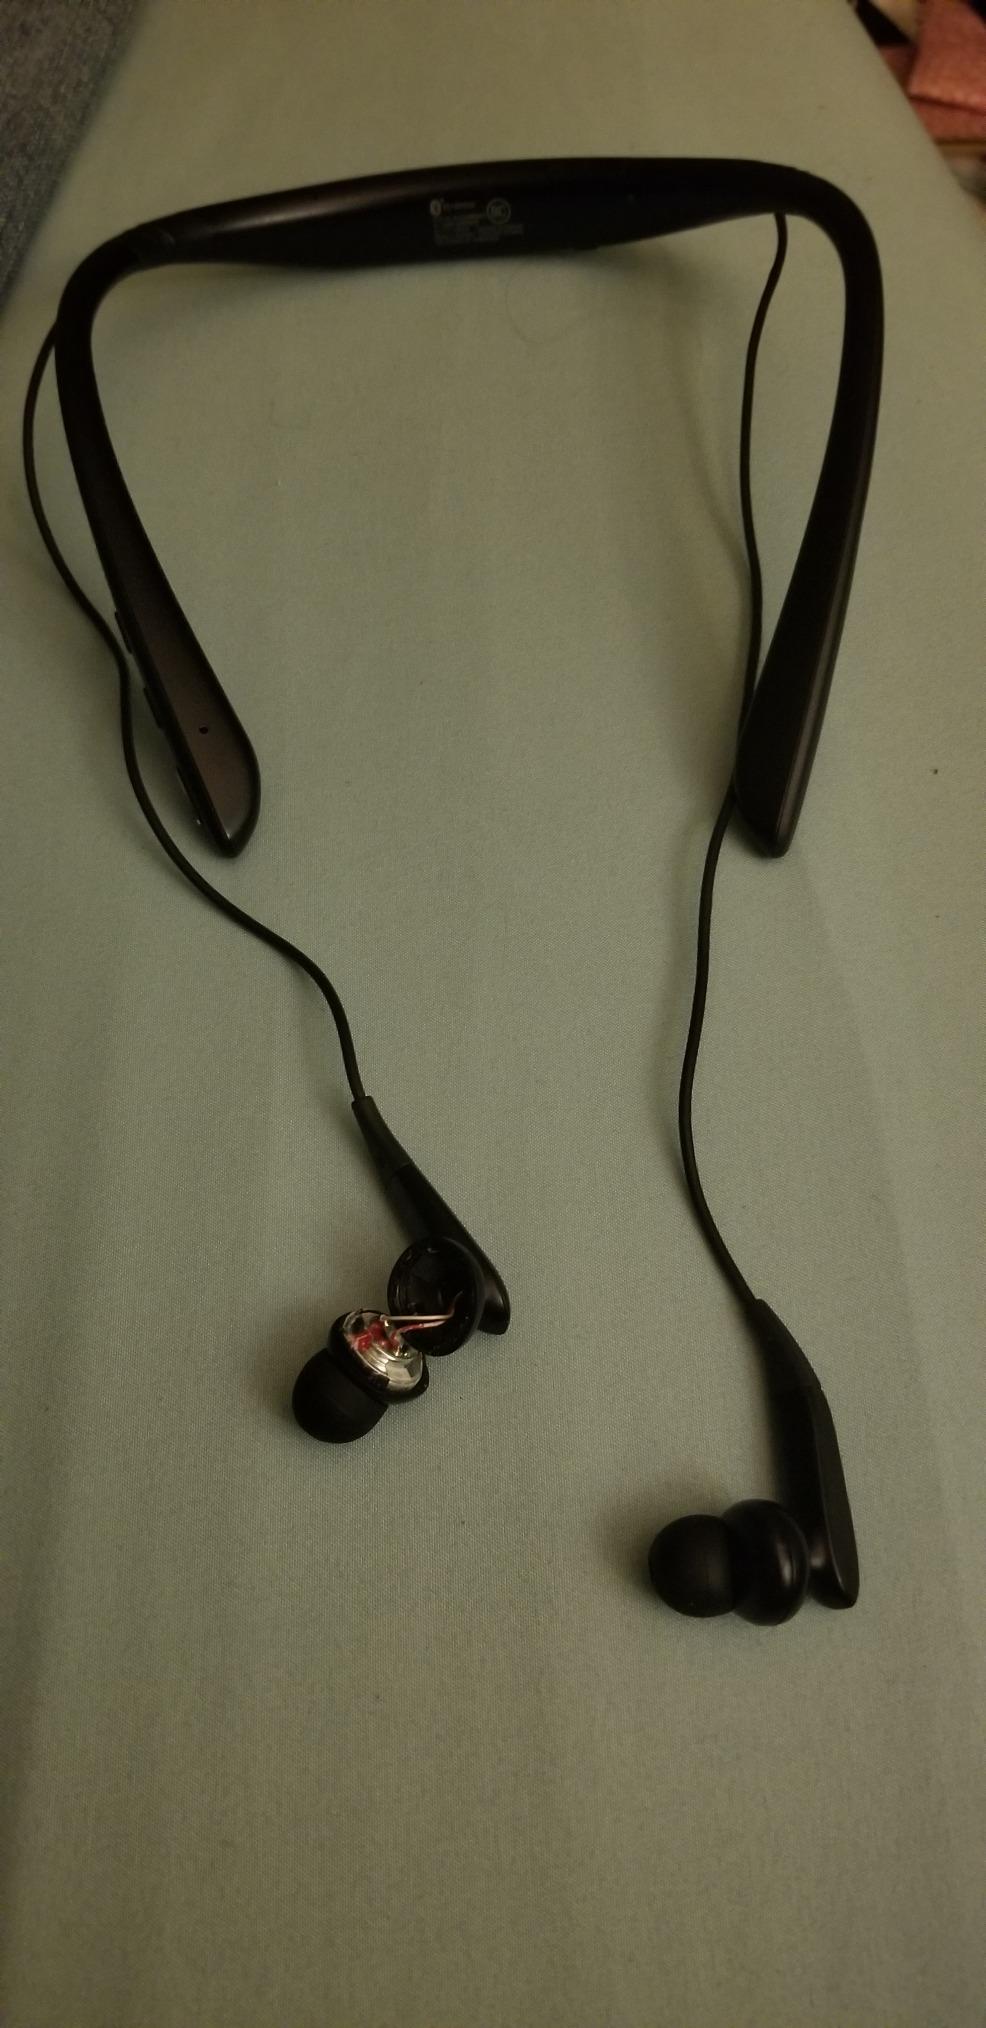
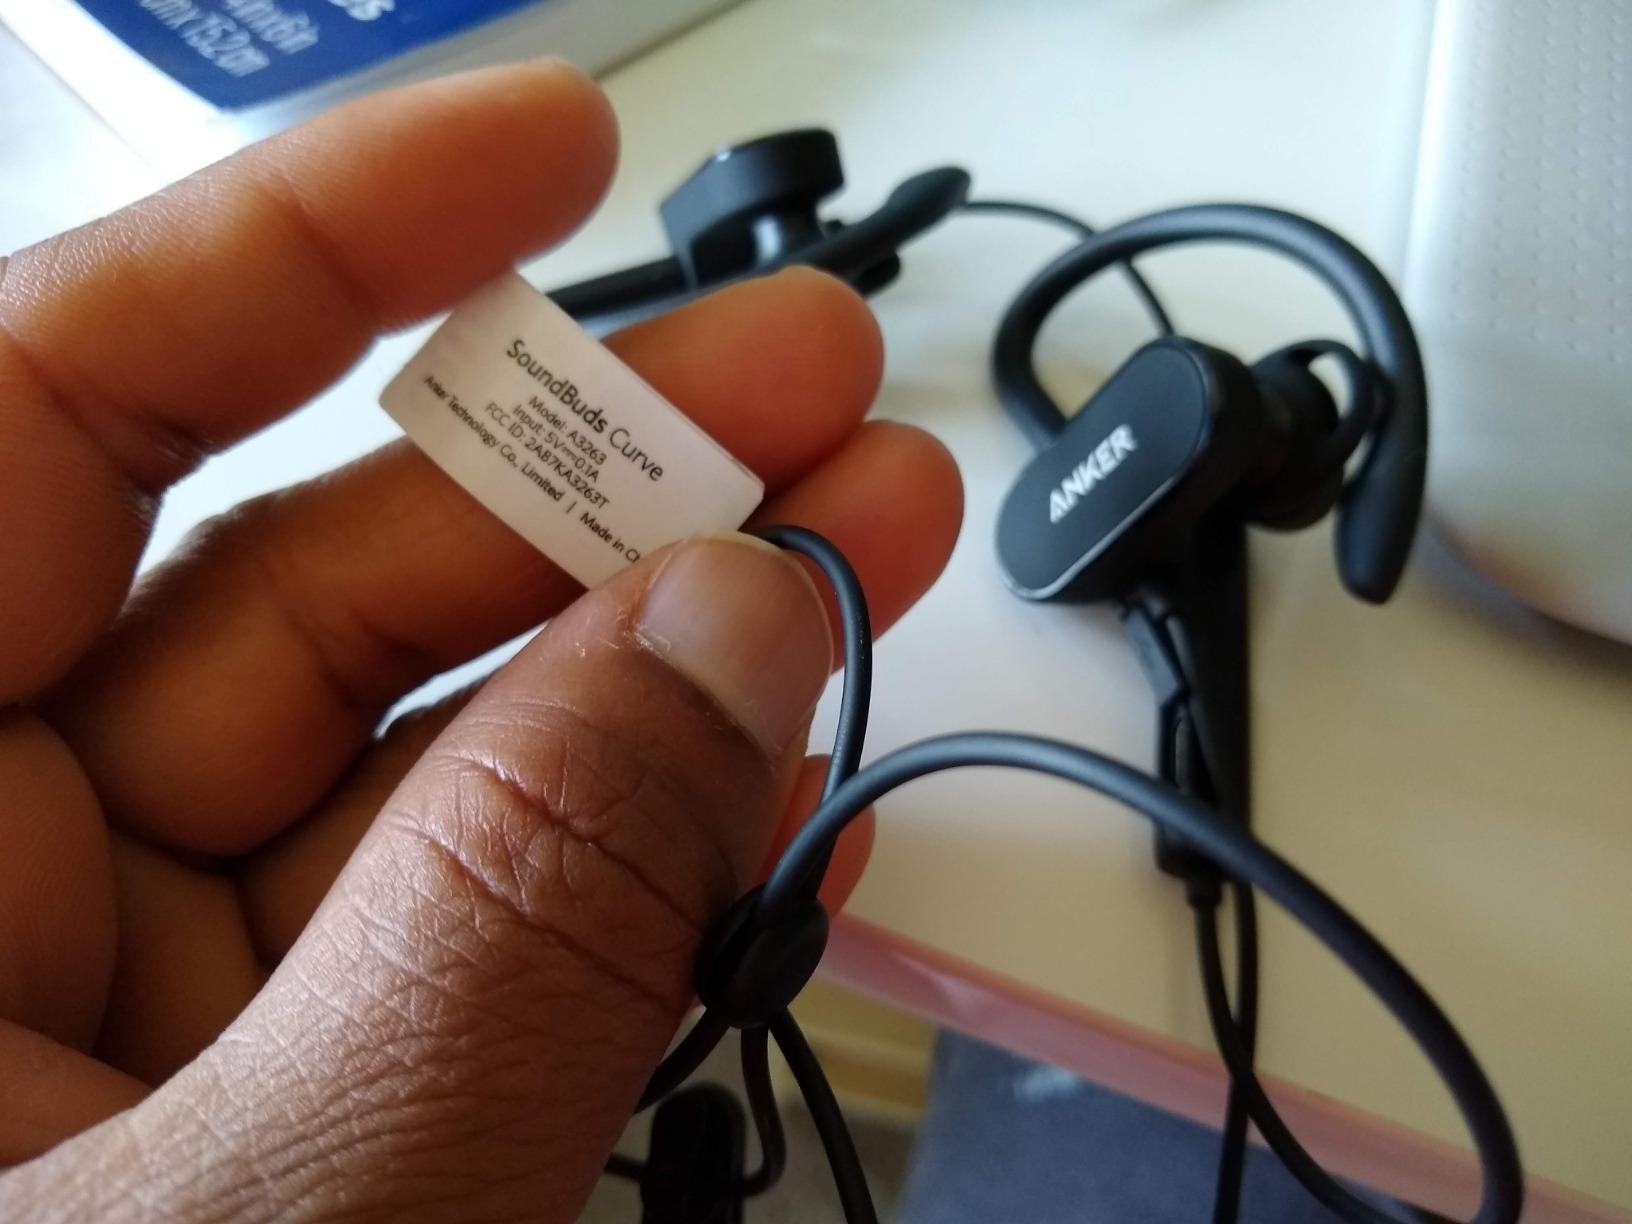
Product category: headphones
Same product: no